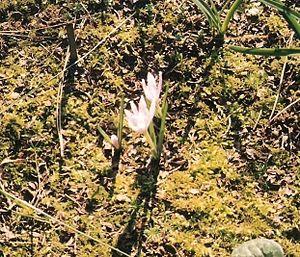
Colchicum hungaricum en culture - Scanning d'une photo prise il y a quelques années